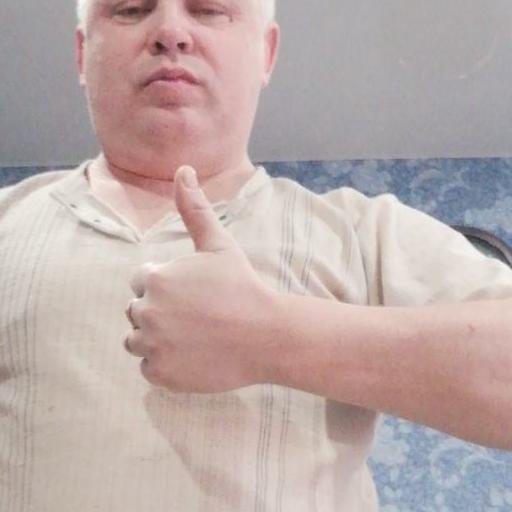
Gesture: like